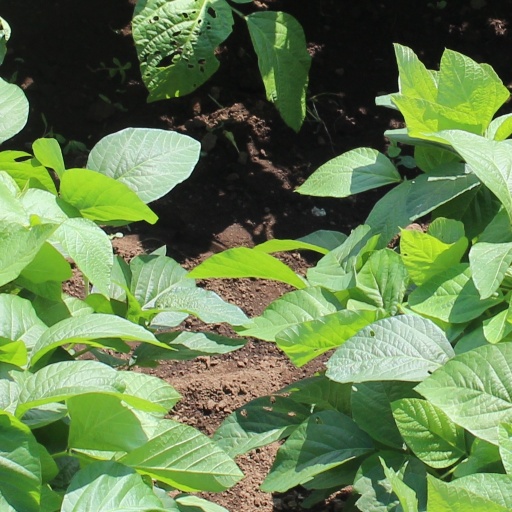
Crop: soybean